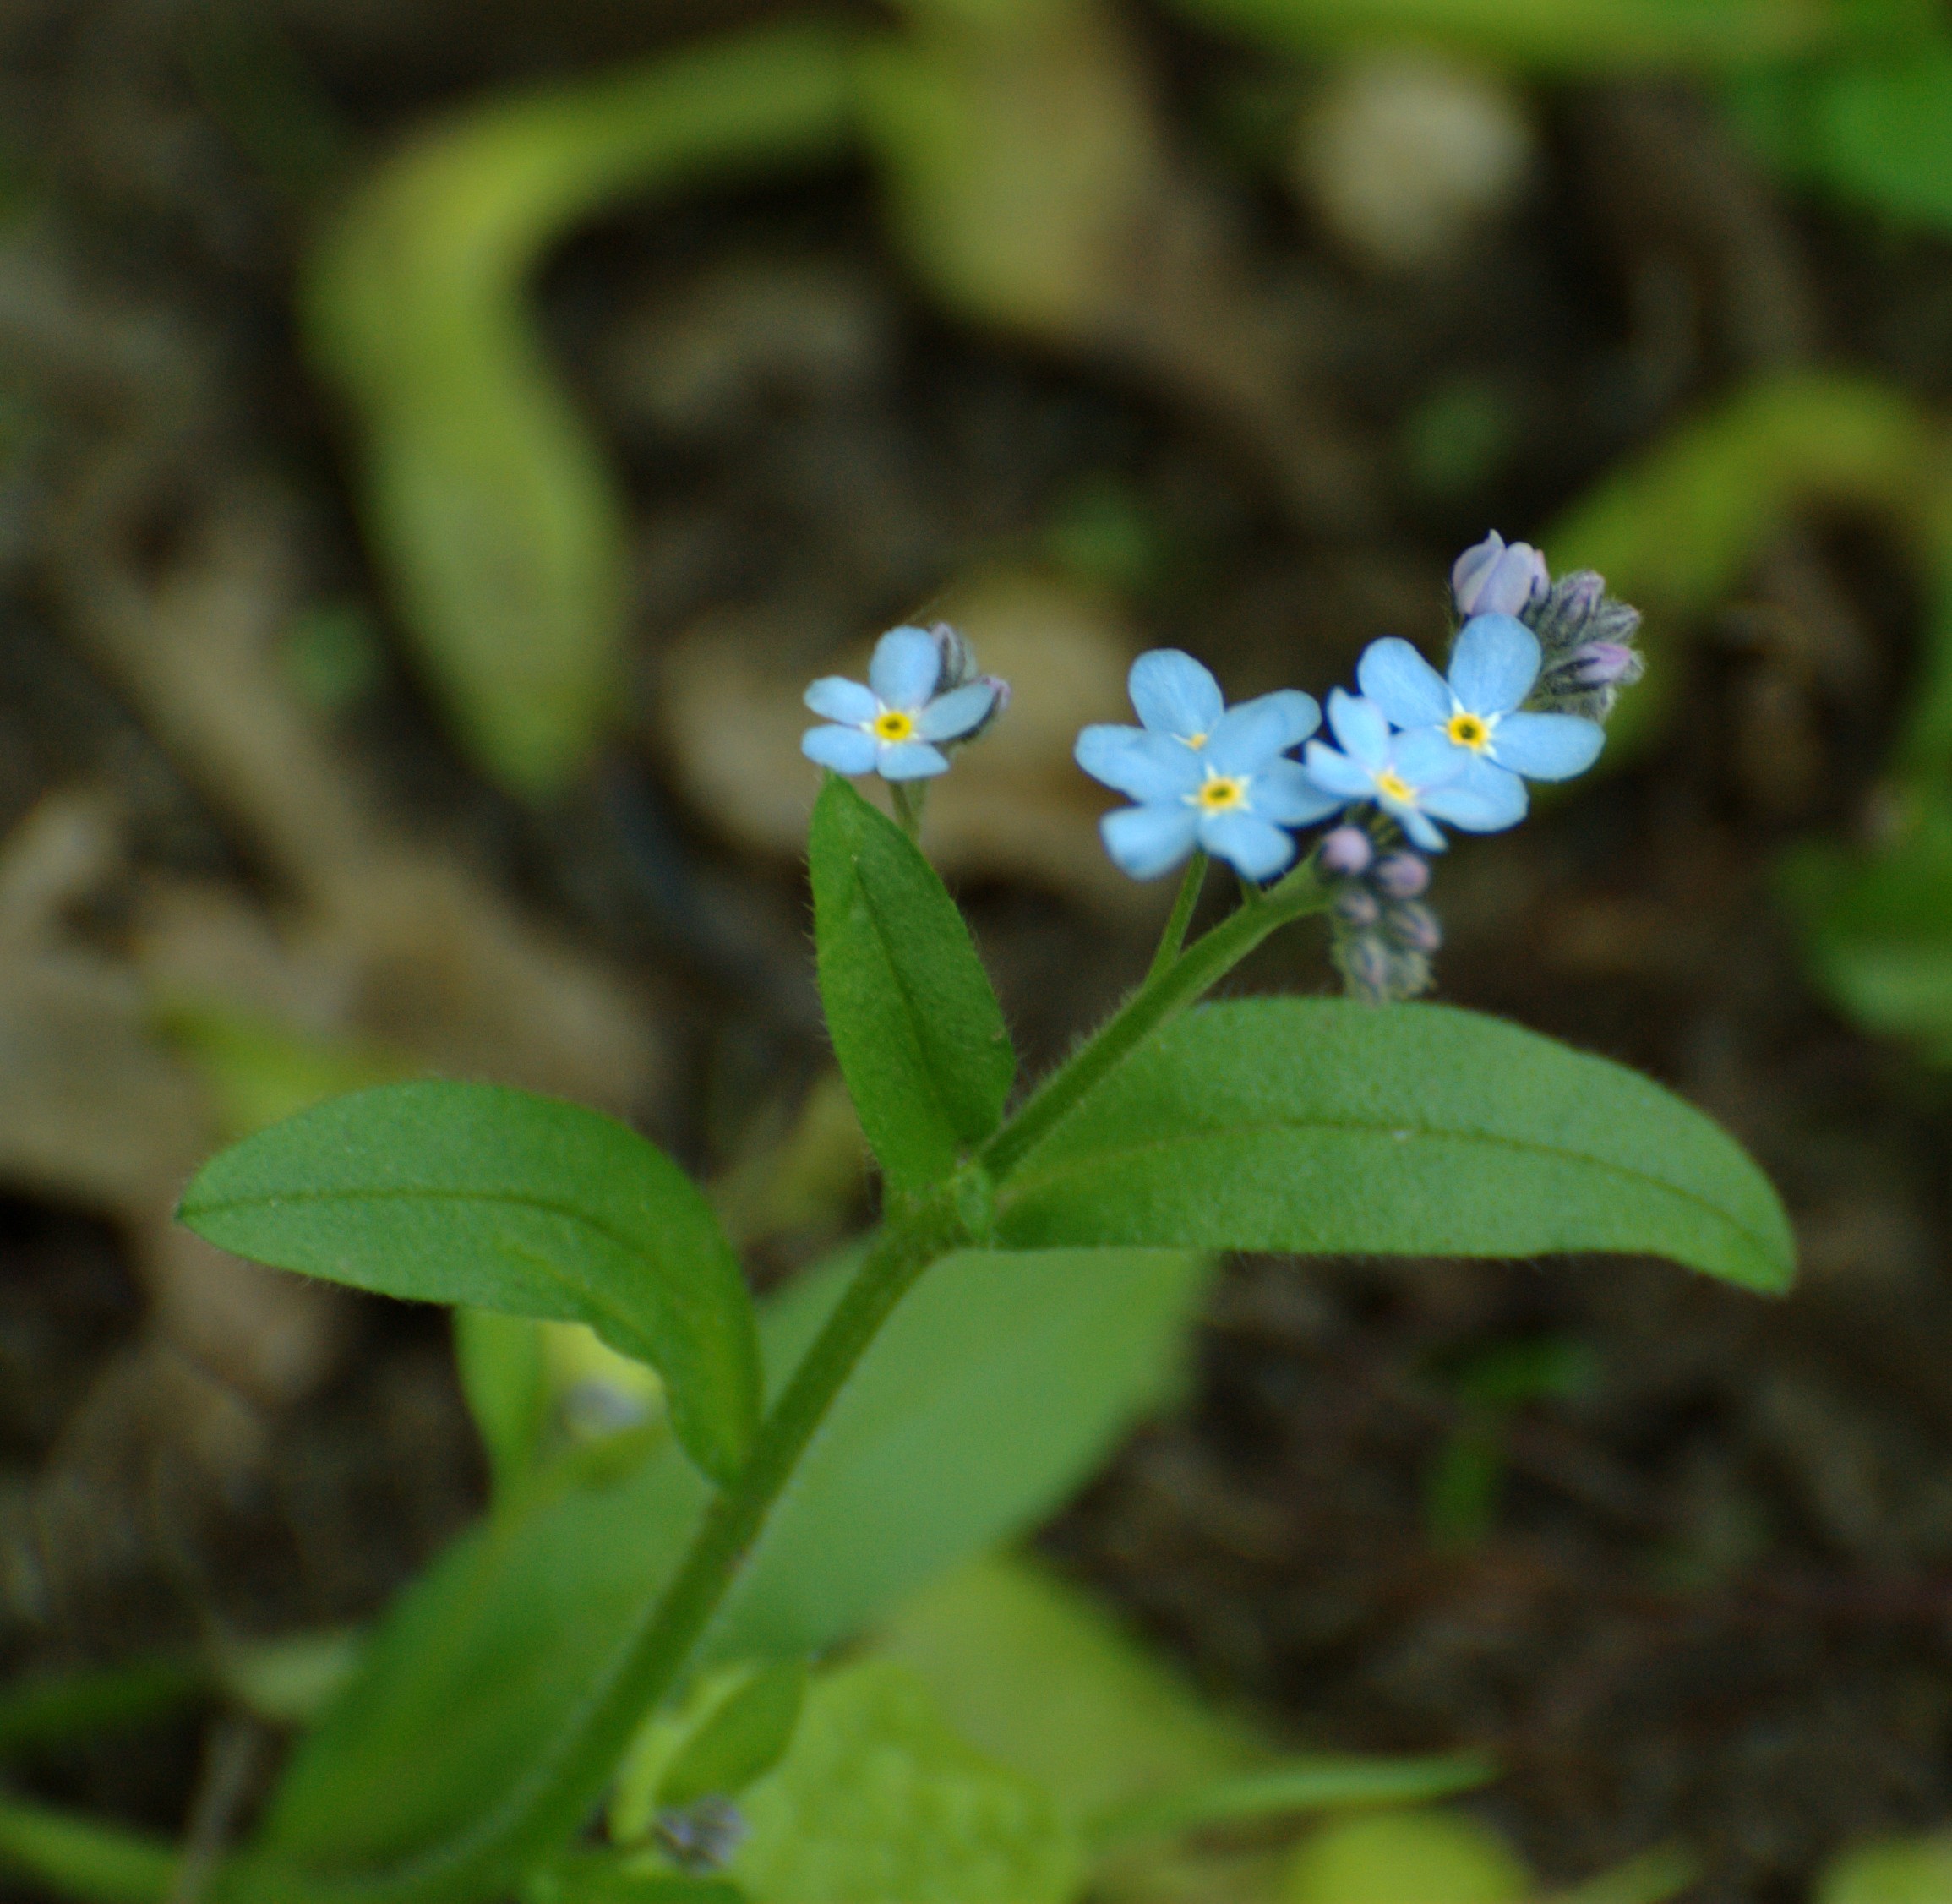
nature, plant, flower, green, herb, botany, nikon, flora, wildflower, flowers, forget me not, d80, fabulous, nikond80, macro photography, flowering plant, dayflower, borage family, annual plant, land plant, dayflower family